Answer in natural language. Considering the relative positions, is Window above or below dark brown colour shelving unit? Choose between the following options: above or below
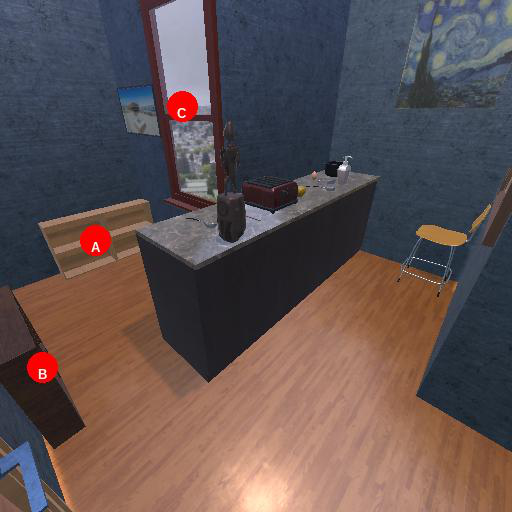
<answer>above</answer>